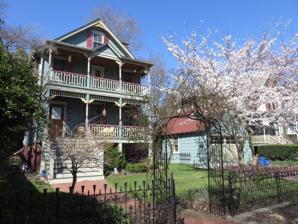
Building: House at 58 Eighteenth Avenue
Country: United States of America
Year built: 1893
Historic house in New York, United States United States historic place House at 58 Eighteenth Avenue U.S. National Register of Historic Places Show map of New York Show map of the United States Location 58 Eighteenth Ave., Sea Cliff, New York Coordinates 40°50′48″N 73°39′1″W / 40.84667°N 73.65028°W / 40.84667; -73.65028 Area less than one acre Built 1893 Architectural style Late Victorian MPS Sea Cliff Summer Resort TR NRHP reference No. 88000002 Added to NRHP February 18, 1988 House at 58 Eighteenth Avenue is a historic home located at Sea Cliff in Nassau County, New York .  It was built in 1893 and is a two-story, three bay clapboard sided residence with a cross gable roof in the Late Victorian style.  It features a first floor porch with spindle balustrade and fishscale shingling.  Also on the property is a contributing cast iron fence. It was listed on the National Register of Historic Places in 1988. References